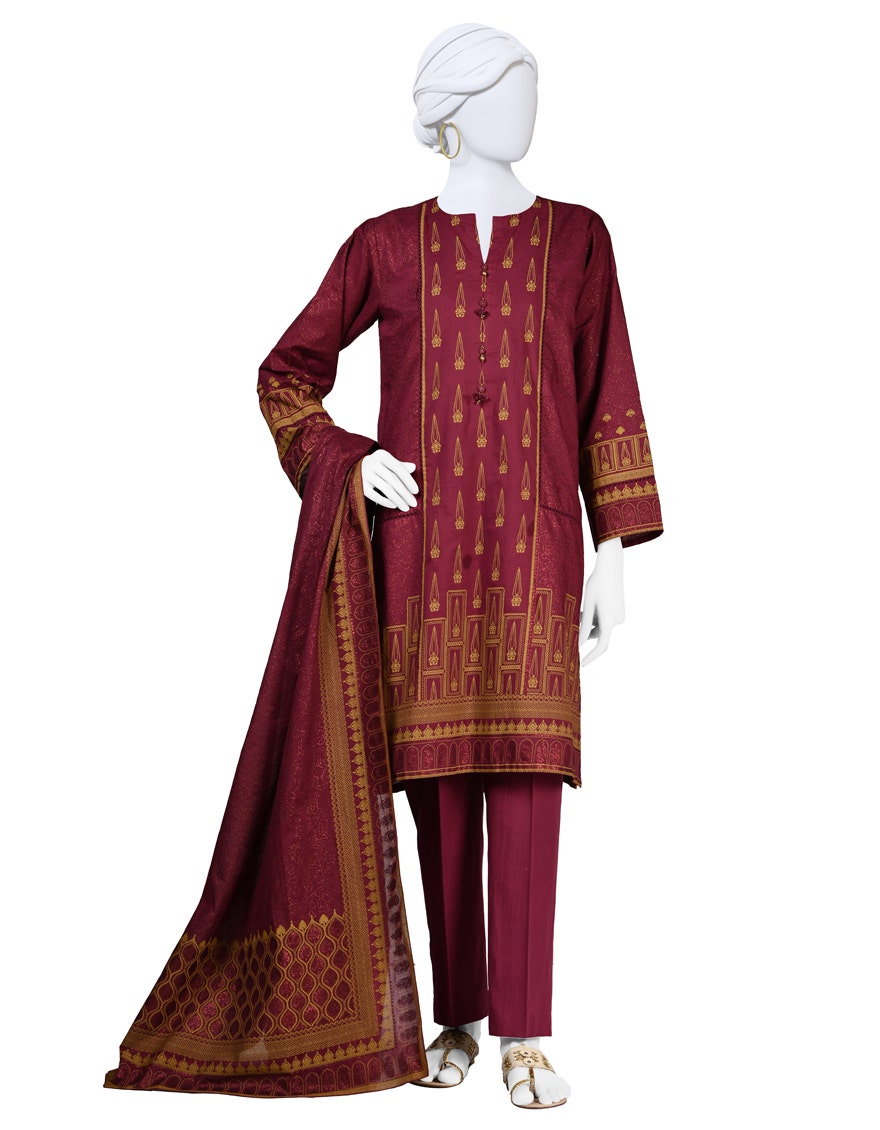
burgundy gold embroidered cotton suit